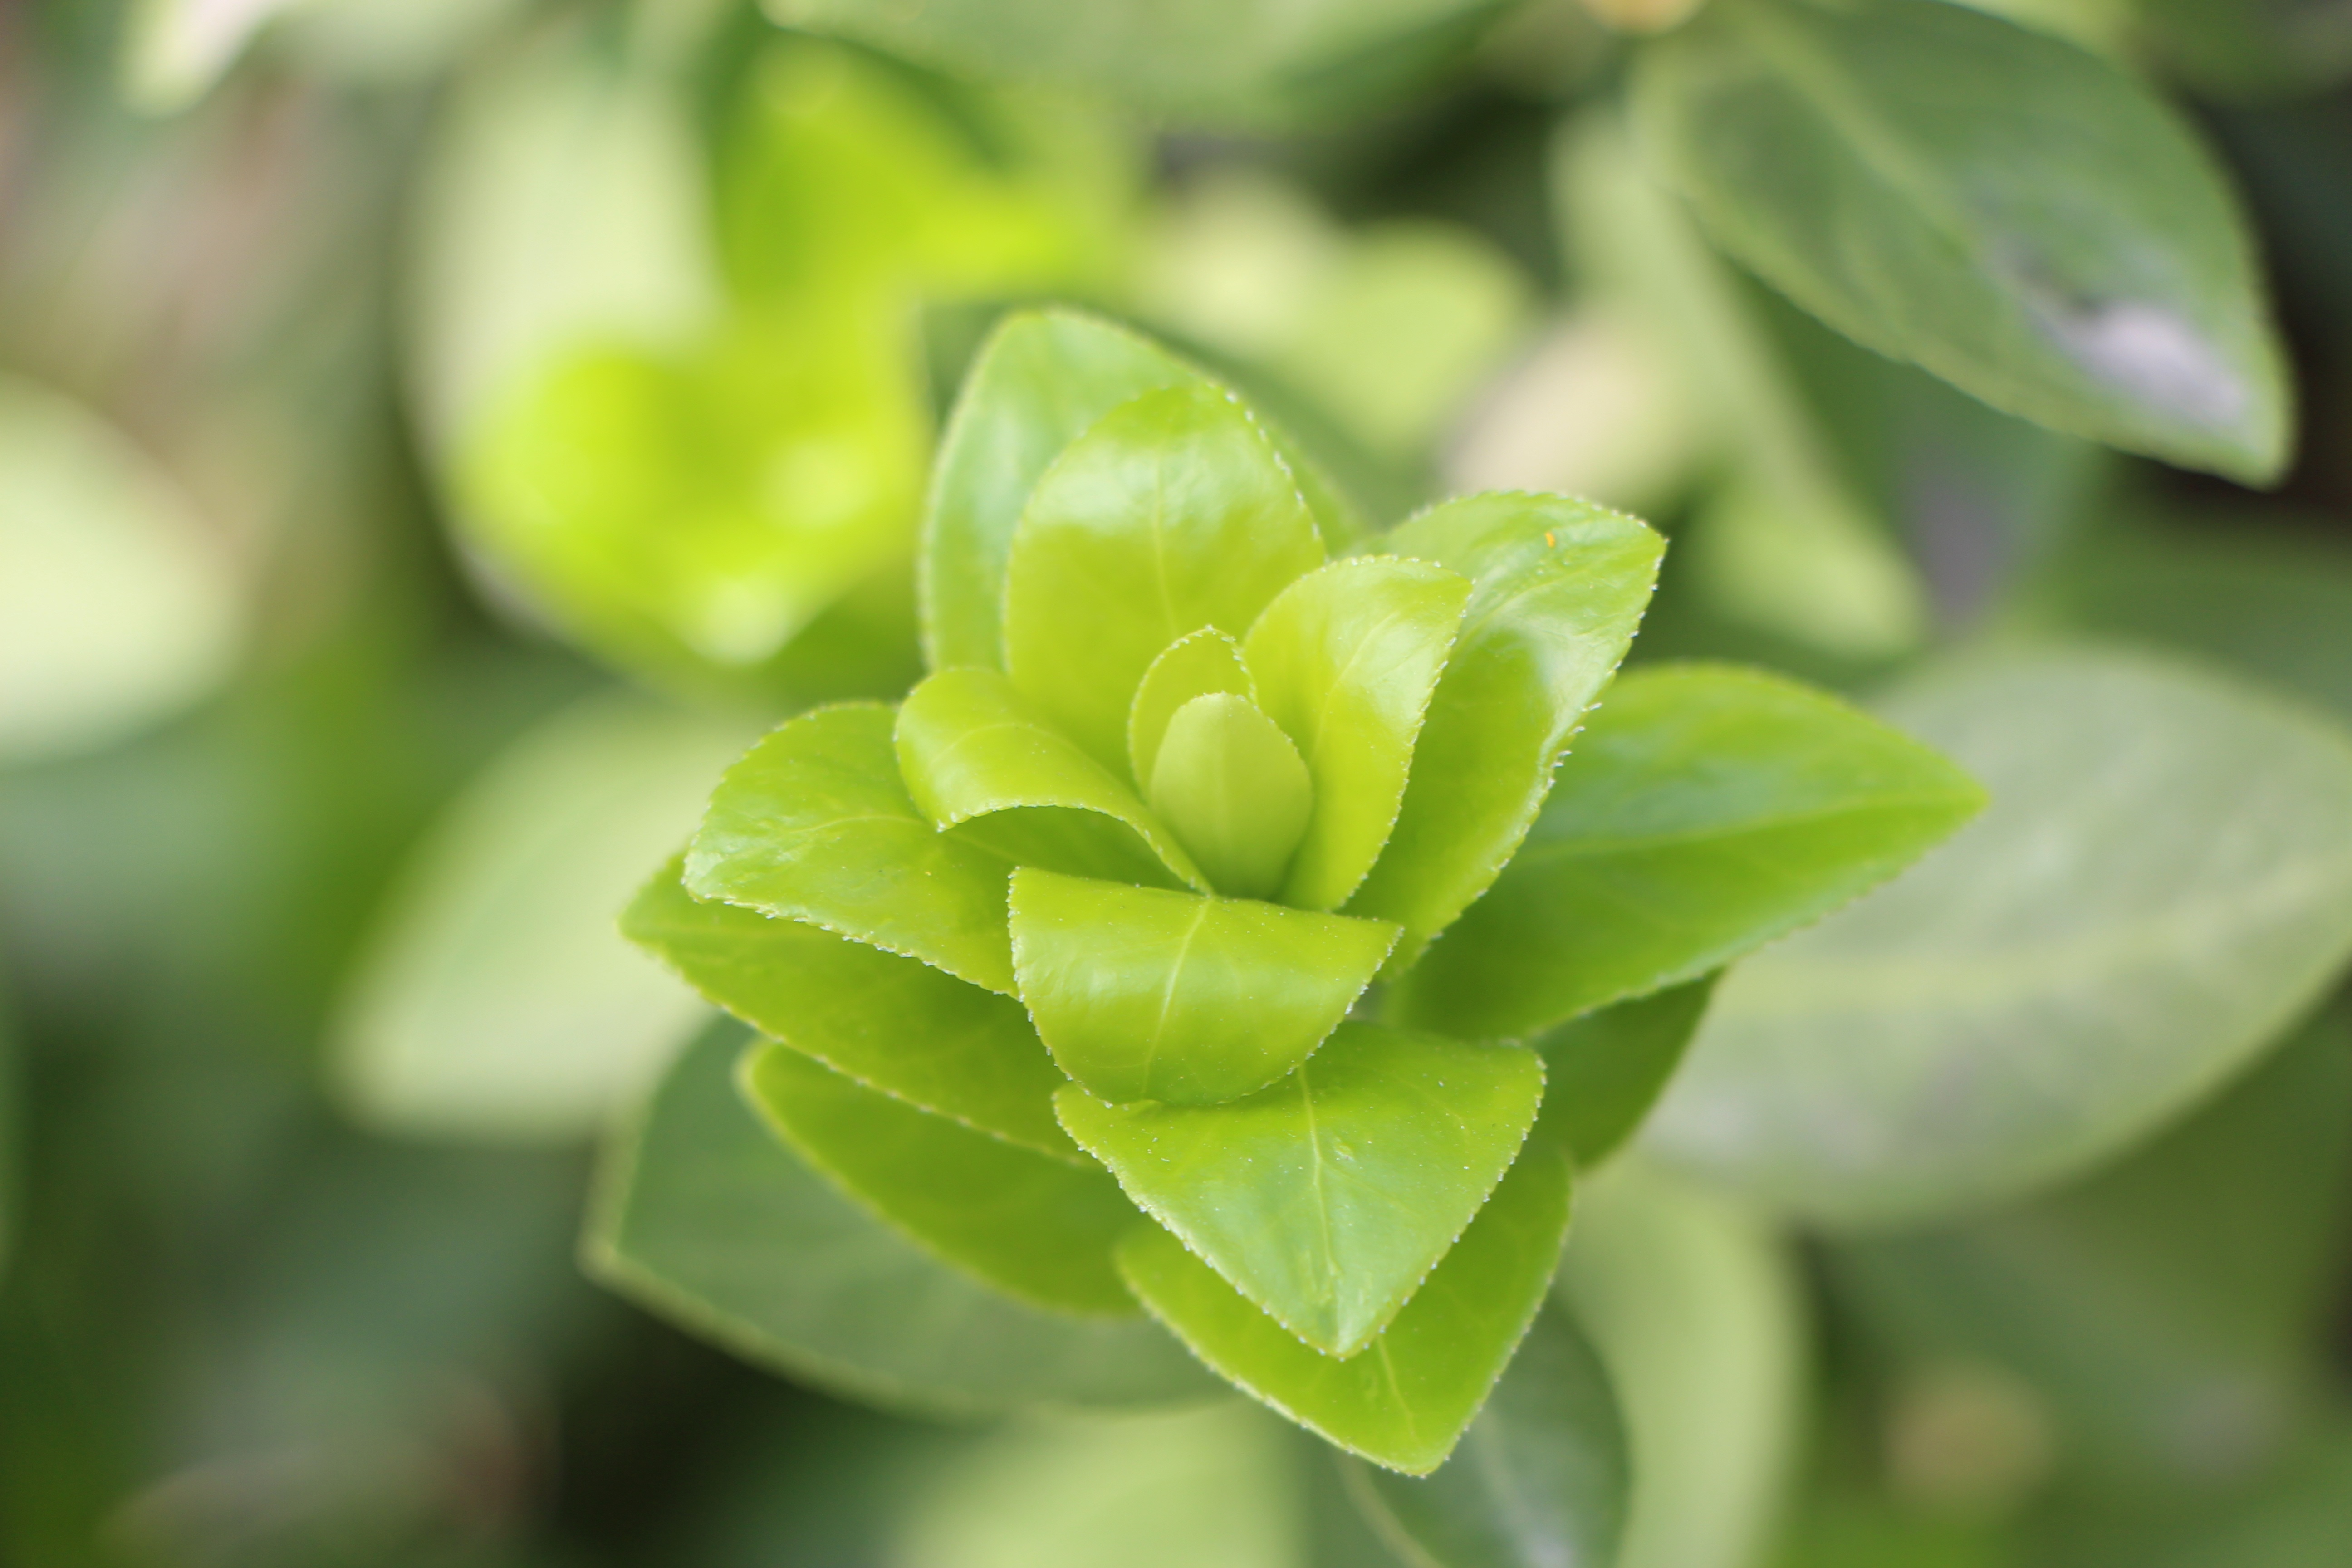
landscape, nature, blossom, plant, wood, leaf, flower, spring, green, produce, botany, flora, plants, greenery, flowers, shrub, bud, macro photography, jasmine, wipes, flowering plant, land plant